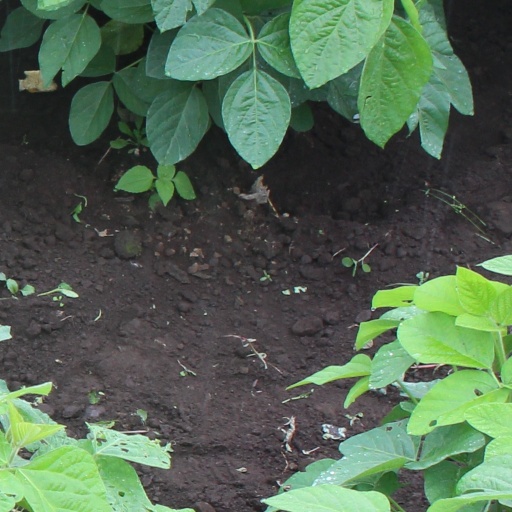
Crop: soybean